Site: brandenburg
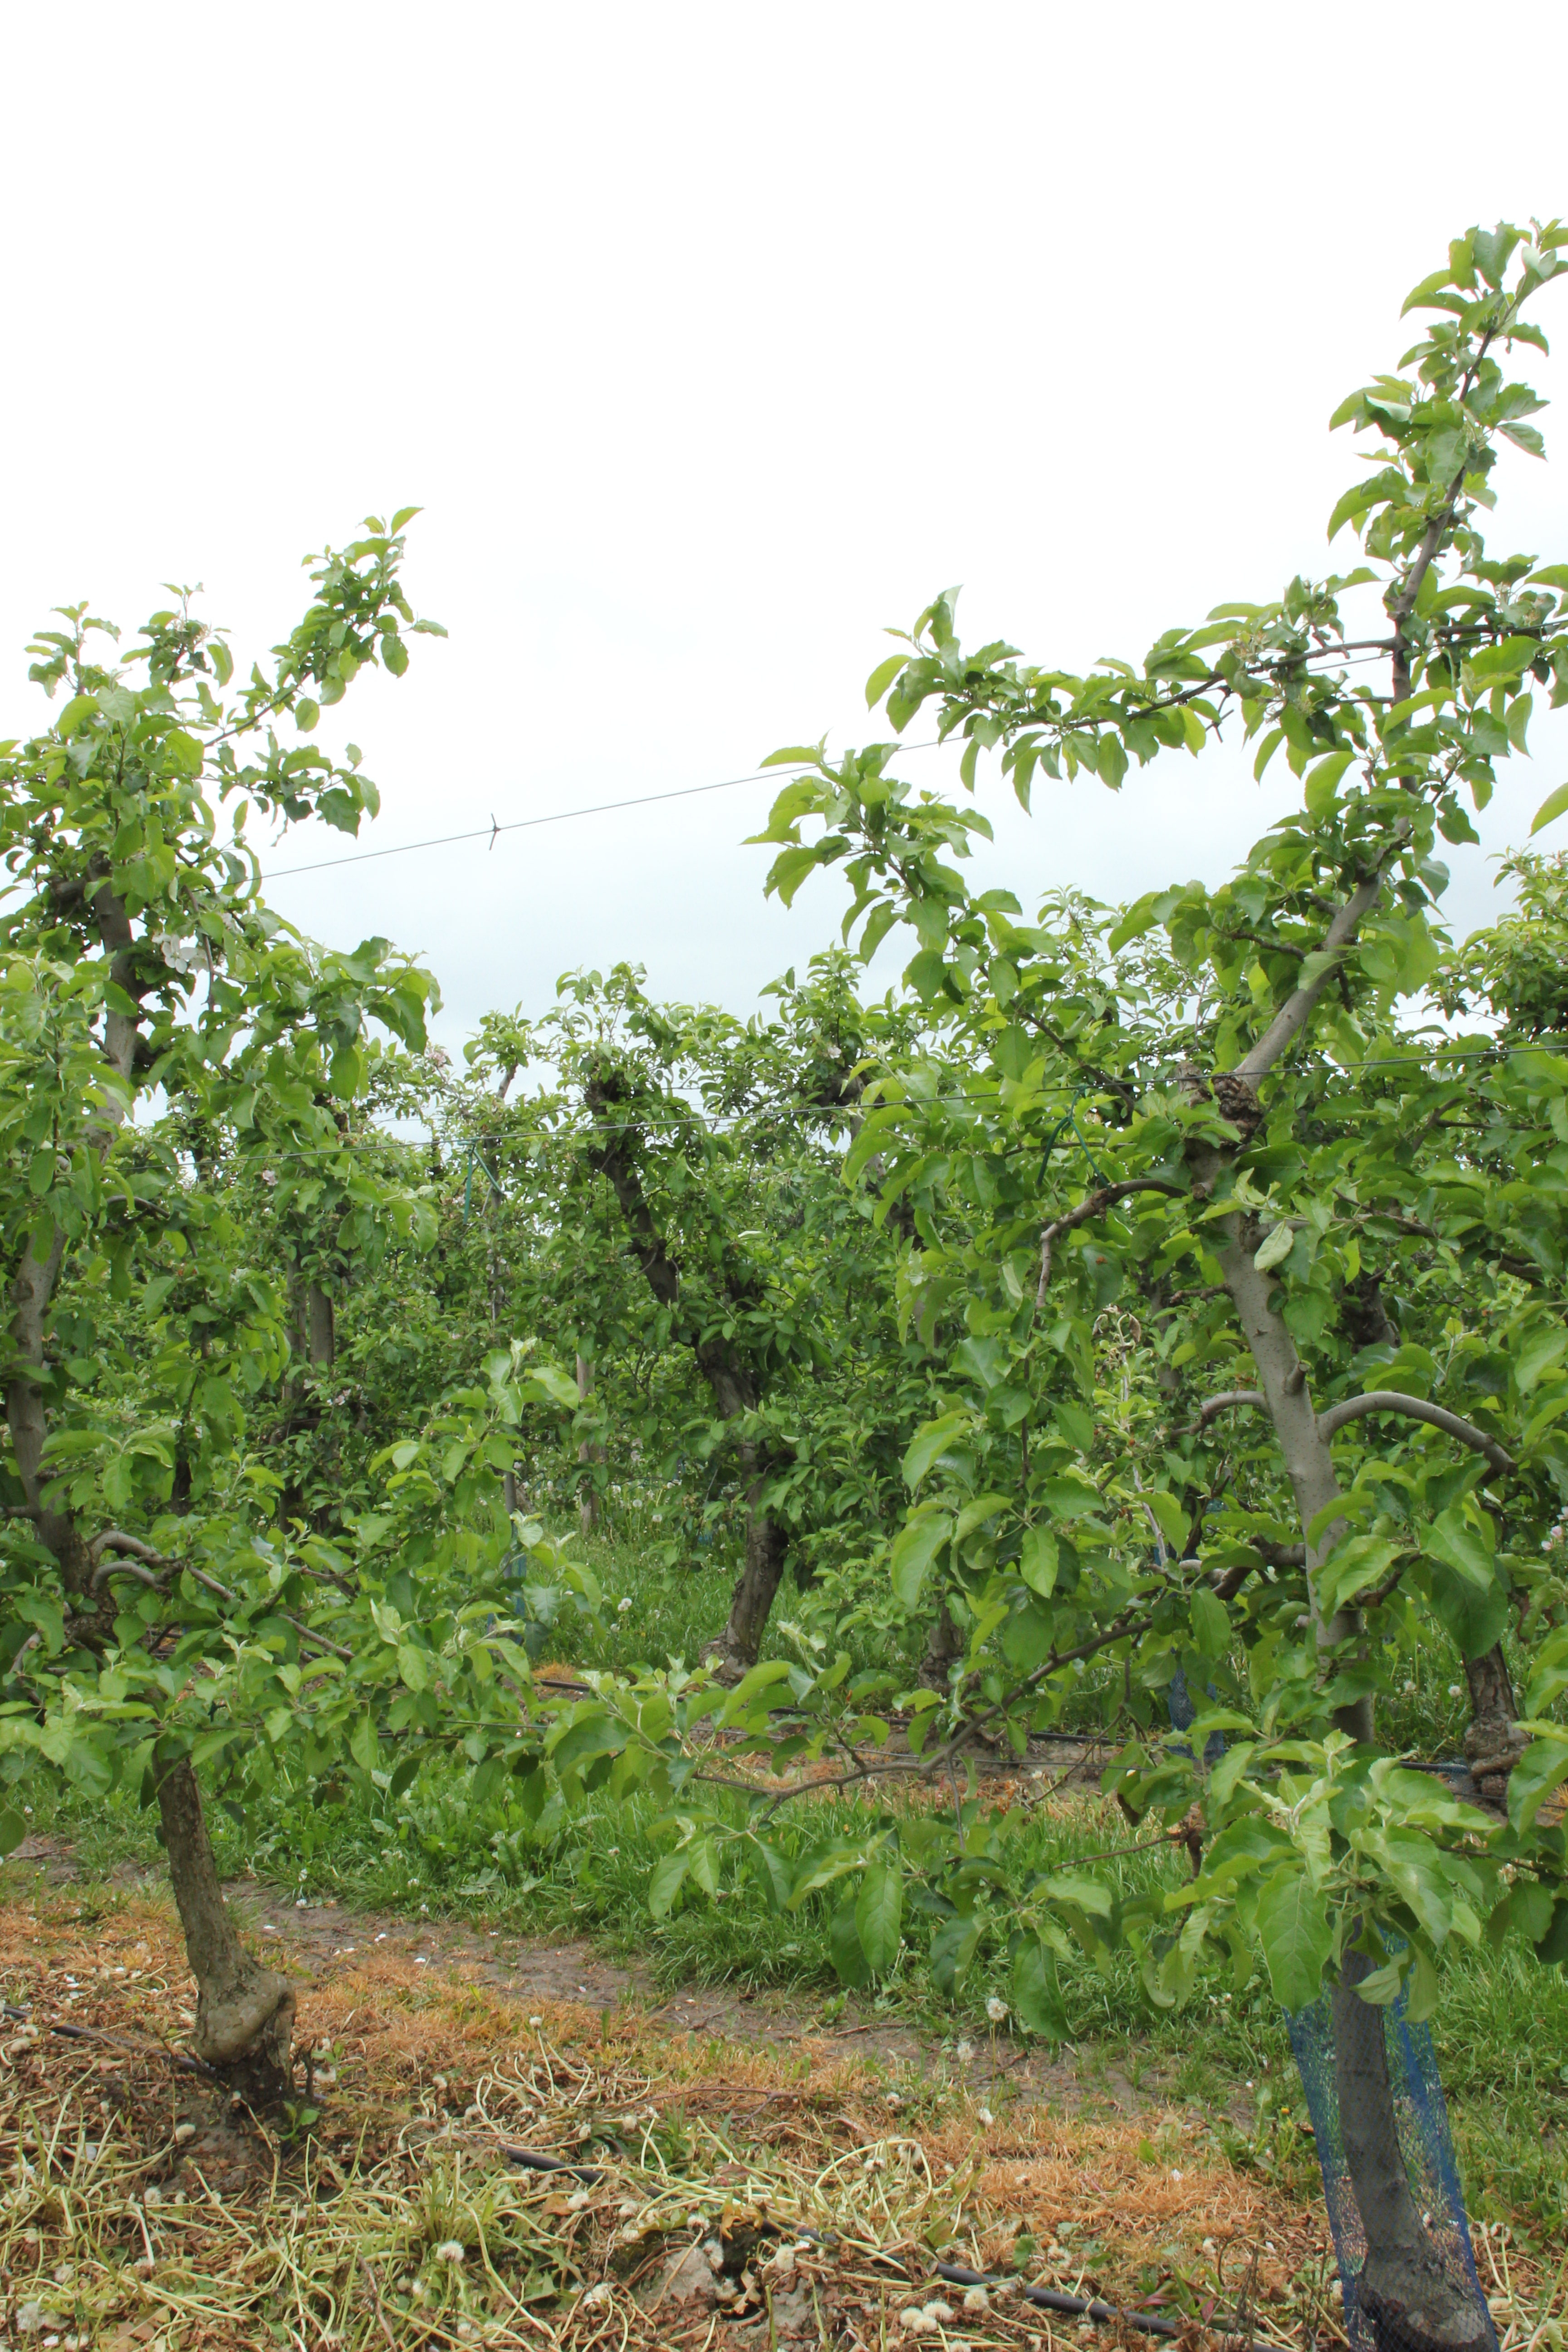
Growth stage (BBCH 67): Flowering